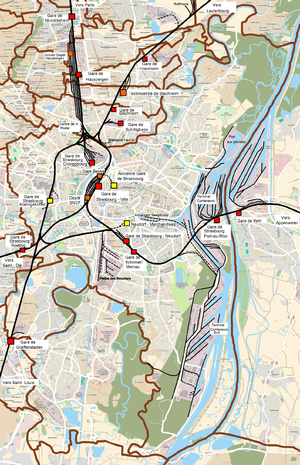
Plan du nœud ferroviaire de Strasbourg, Bas-Rhin, France. Traits épais: lignes principales. Traits fins: voies de services, embranchements. Pointillés: voies déposées. En rouge: gares ouvertes. En jaune: gares fermées. En orange: autres.
La gare de Strasbourg-Ville, usuellement appelée « gare de Strasbourg », ou encore « gare centrale », est une gare ferroviaire française, située dans le quartier administratif Gare - Tribunal, sur le territoire de la commune de Strasbourg, chef-lieu du département du Bas-Rhin et de la région Grand Est.
La gare de Strasbourg-Koenigshoffen était une gare ferroviaire située dans le quartier de Koenigshoffen, à l'ouest du centre historique de Strasbourg.
La gare de Strasbourg-Neudorf est une gare ferroviaire française de la ligne de Strasbourg-Ville à Strasbourg-Port-du-Rhin située à la limite des quartiers de Neudorf et de la Meinau à Strasbourg.
La gare de Mundolsheim est une halte ferroviaire française située sur le territoire de la commune de Mundolsheim, dans département du Bas-Rhin, en région Grand Est.
La gare de Strasbourg-Port-du-Rhin est une gare ferroviaire française de la ligne de Strasbourg-Ville à Strasbourg-Port-du-Rhin située dans le quartier du Port du Rhin à Strasbourg. C'est la dernière gare française avant le pont sur le Rhin et la frontière allemande.
La gare de Bischheim est une gare ferroviaire française de la ligne de Strasbourg à Lauterbourg située sur le territoire de la commune de Schiltigheim, près de la limite avec la commune de Bischheim, dans le département du Bas-Rhin, en région Grand Est.
La gare de Hœnheim-Tram, usuellement appelée gare de Hœnheim, est une halte ferroviaire française de la ligne de Strasbourg à Lauterbourg, située sur le territoire de la commune de Hœnheim, dans le département du Bas-Rhin, en région Grand Est.
La gare de Hausbergen est une gare de triage française, située au nord-ouest de Strasbourg sur la ligne Paris - Strasbourg, à trois kilomètres au nord de la gare de Strasbourg-Ville.
L’ancienne gare de Strasbourg, parfois appelée « gare du Marais-Vert », était une gare ferroviaire située dans le quartier du Marais-Vert, à proximité directe du centre historique de Strasbourg.